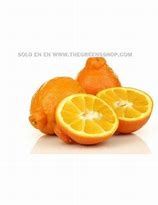
Label: mandarine